Jon Jay

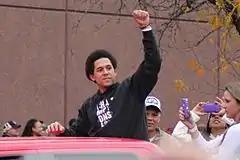
Jay during the 2011 World Series parade

The Cardinals agreed with Jay on a one-year $3.25 million contract on January 17, 2014, to avoid arbitration. Through 2013, Jay had a career batting average of .300 with a .356 OBP and a .400 SLG.